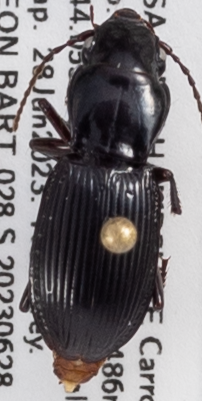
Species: Pterostichus rostratus
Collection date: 2023-06-28
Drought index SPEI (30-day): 1.478
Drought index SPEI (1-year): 1.012
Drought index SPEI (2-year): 0.51